Kroya railway station

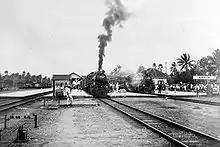

Kroya Station is estimated to have existed since the construction of the Cilacap-Kroya-Kutoarjo-Yogyakarta railway line on 20 July 1887. The development also included a branch line to Purworejo which opened on the same date.